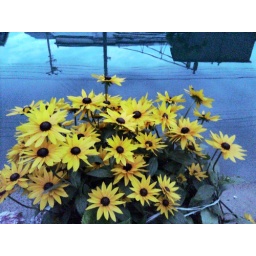
flowers in river side of matsuetaken by my phone camera, phone camera is the new type of lomo! ^_^